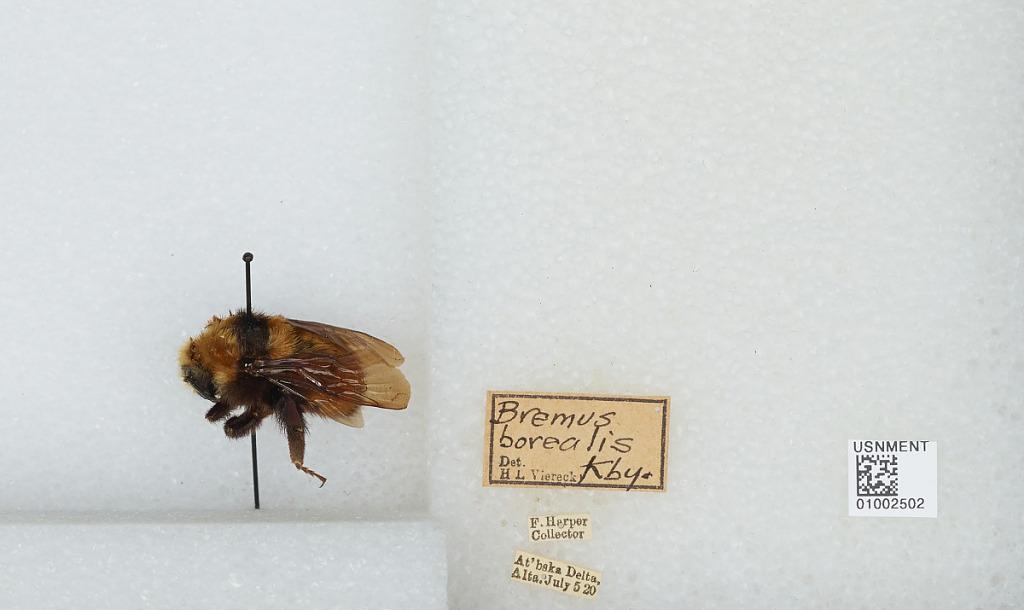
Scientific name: Bombus (Subterraneobombus) borealis Kirby
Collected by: F. Harper
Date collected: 1920-7-5
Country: Canada
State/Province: Alberta
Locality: Athabasca Delta
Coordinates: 58.7144, -111.158
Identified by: Viereck, H. L.